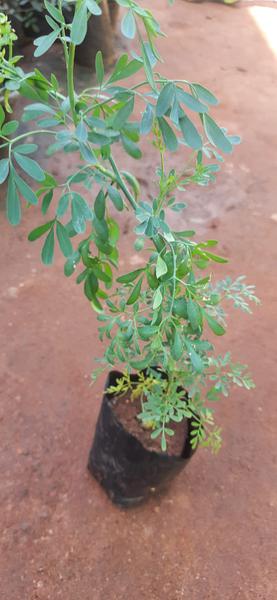
Plant: Nagadali